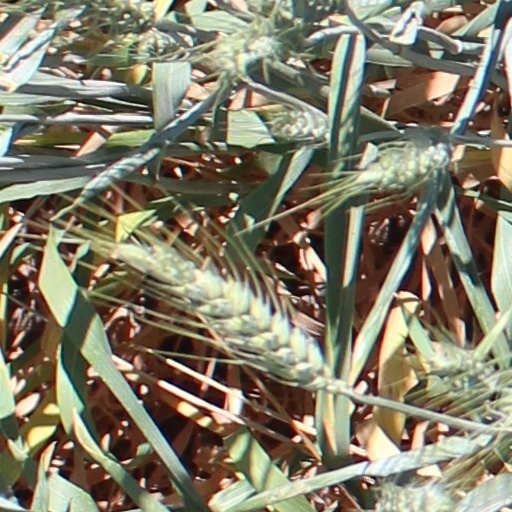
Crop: wheat